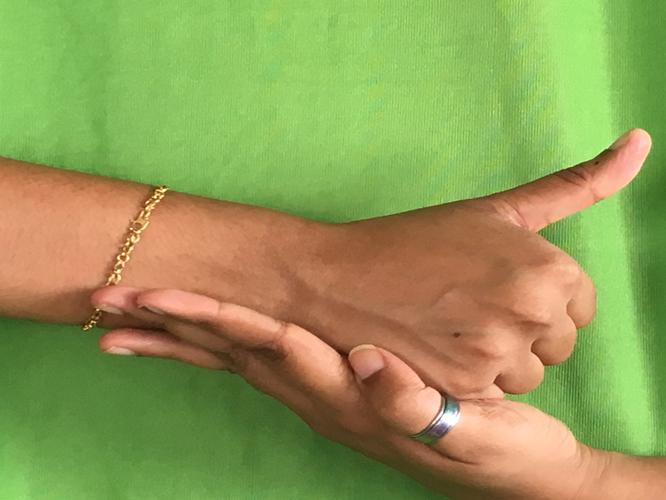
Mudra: Shivalinga
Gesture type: double_hand